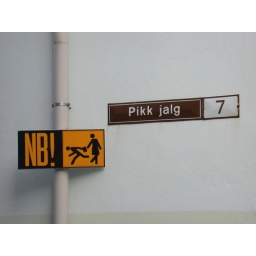
Pickpocket sign in the street &amp;quot;Pikk Jalg&amp;quot; in Tallinn, Estonia.